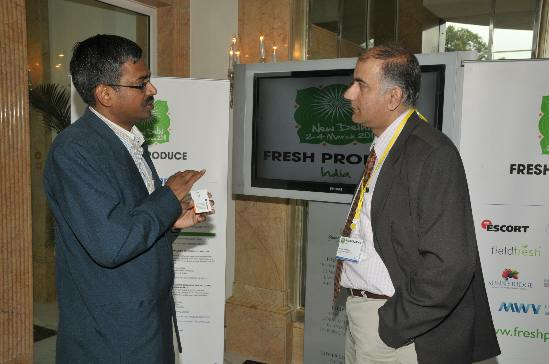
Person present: Yes